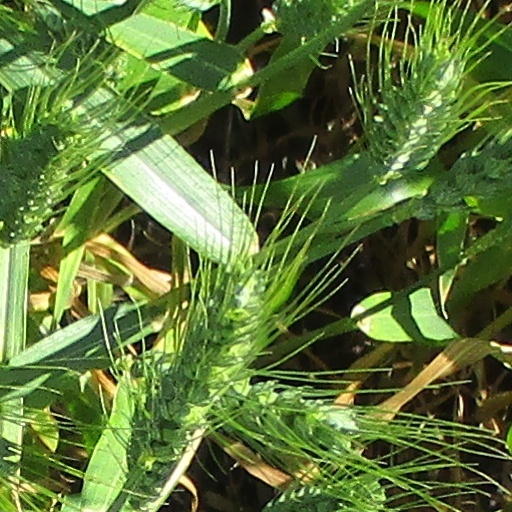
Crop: wheat